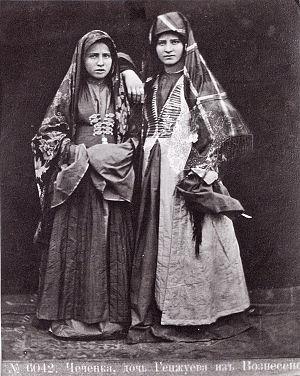
Dimitri Ivanovitch Ermakov, né en 1845 à Tiflis dans l'Empire russe et mort dans la même ville en 1916, possiblement le 10 novembre, est un photographe russe, notamment connu pour ses photographies des paysages, monuments et populations du Caucase.